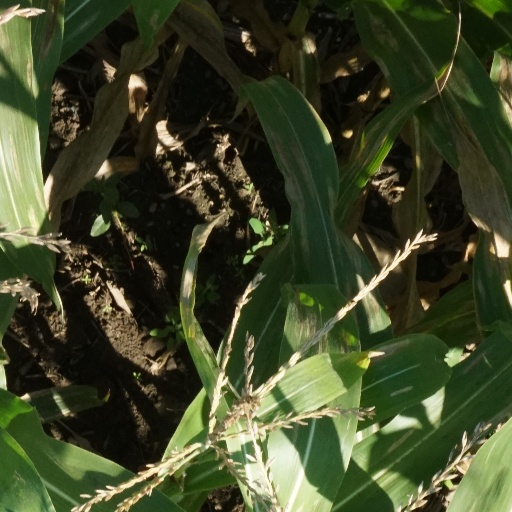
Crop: maize; corn